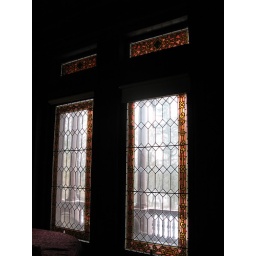
i do dig the red stained glass. i'll throw some of that in my eventual home too.